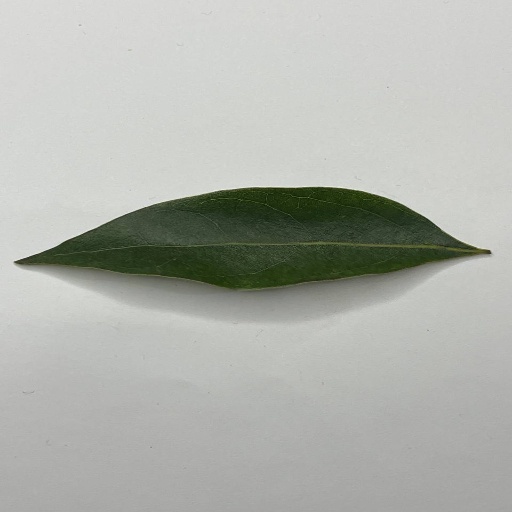
Species: Camphor
Leaf condition: Healthy Leaf